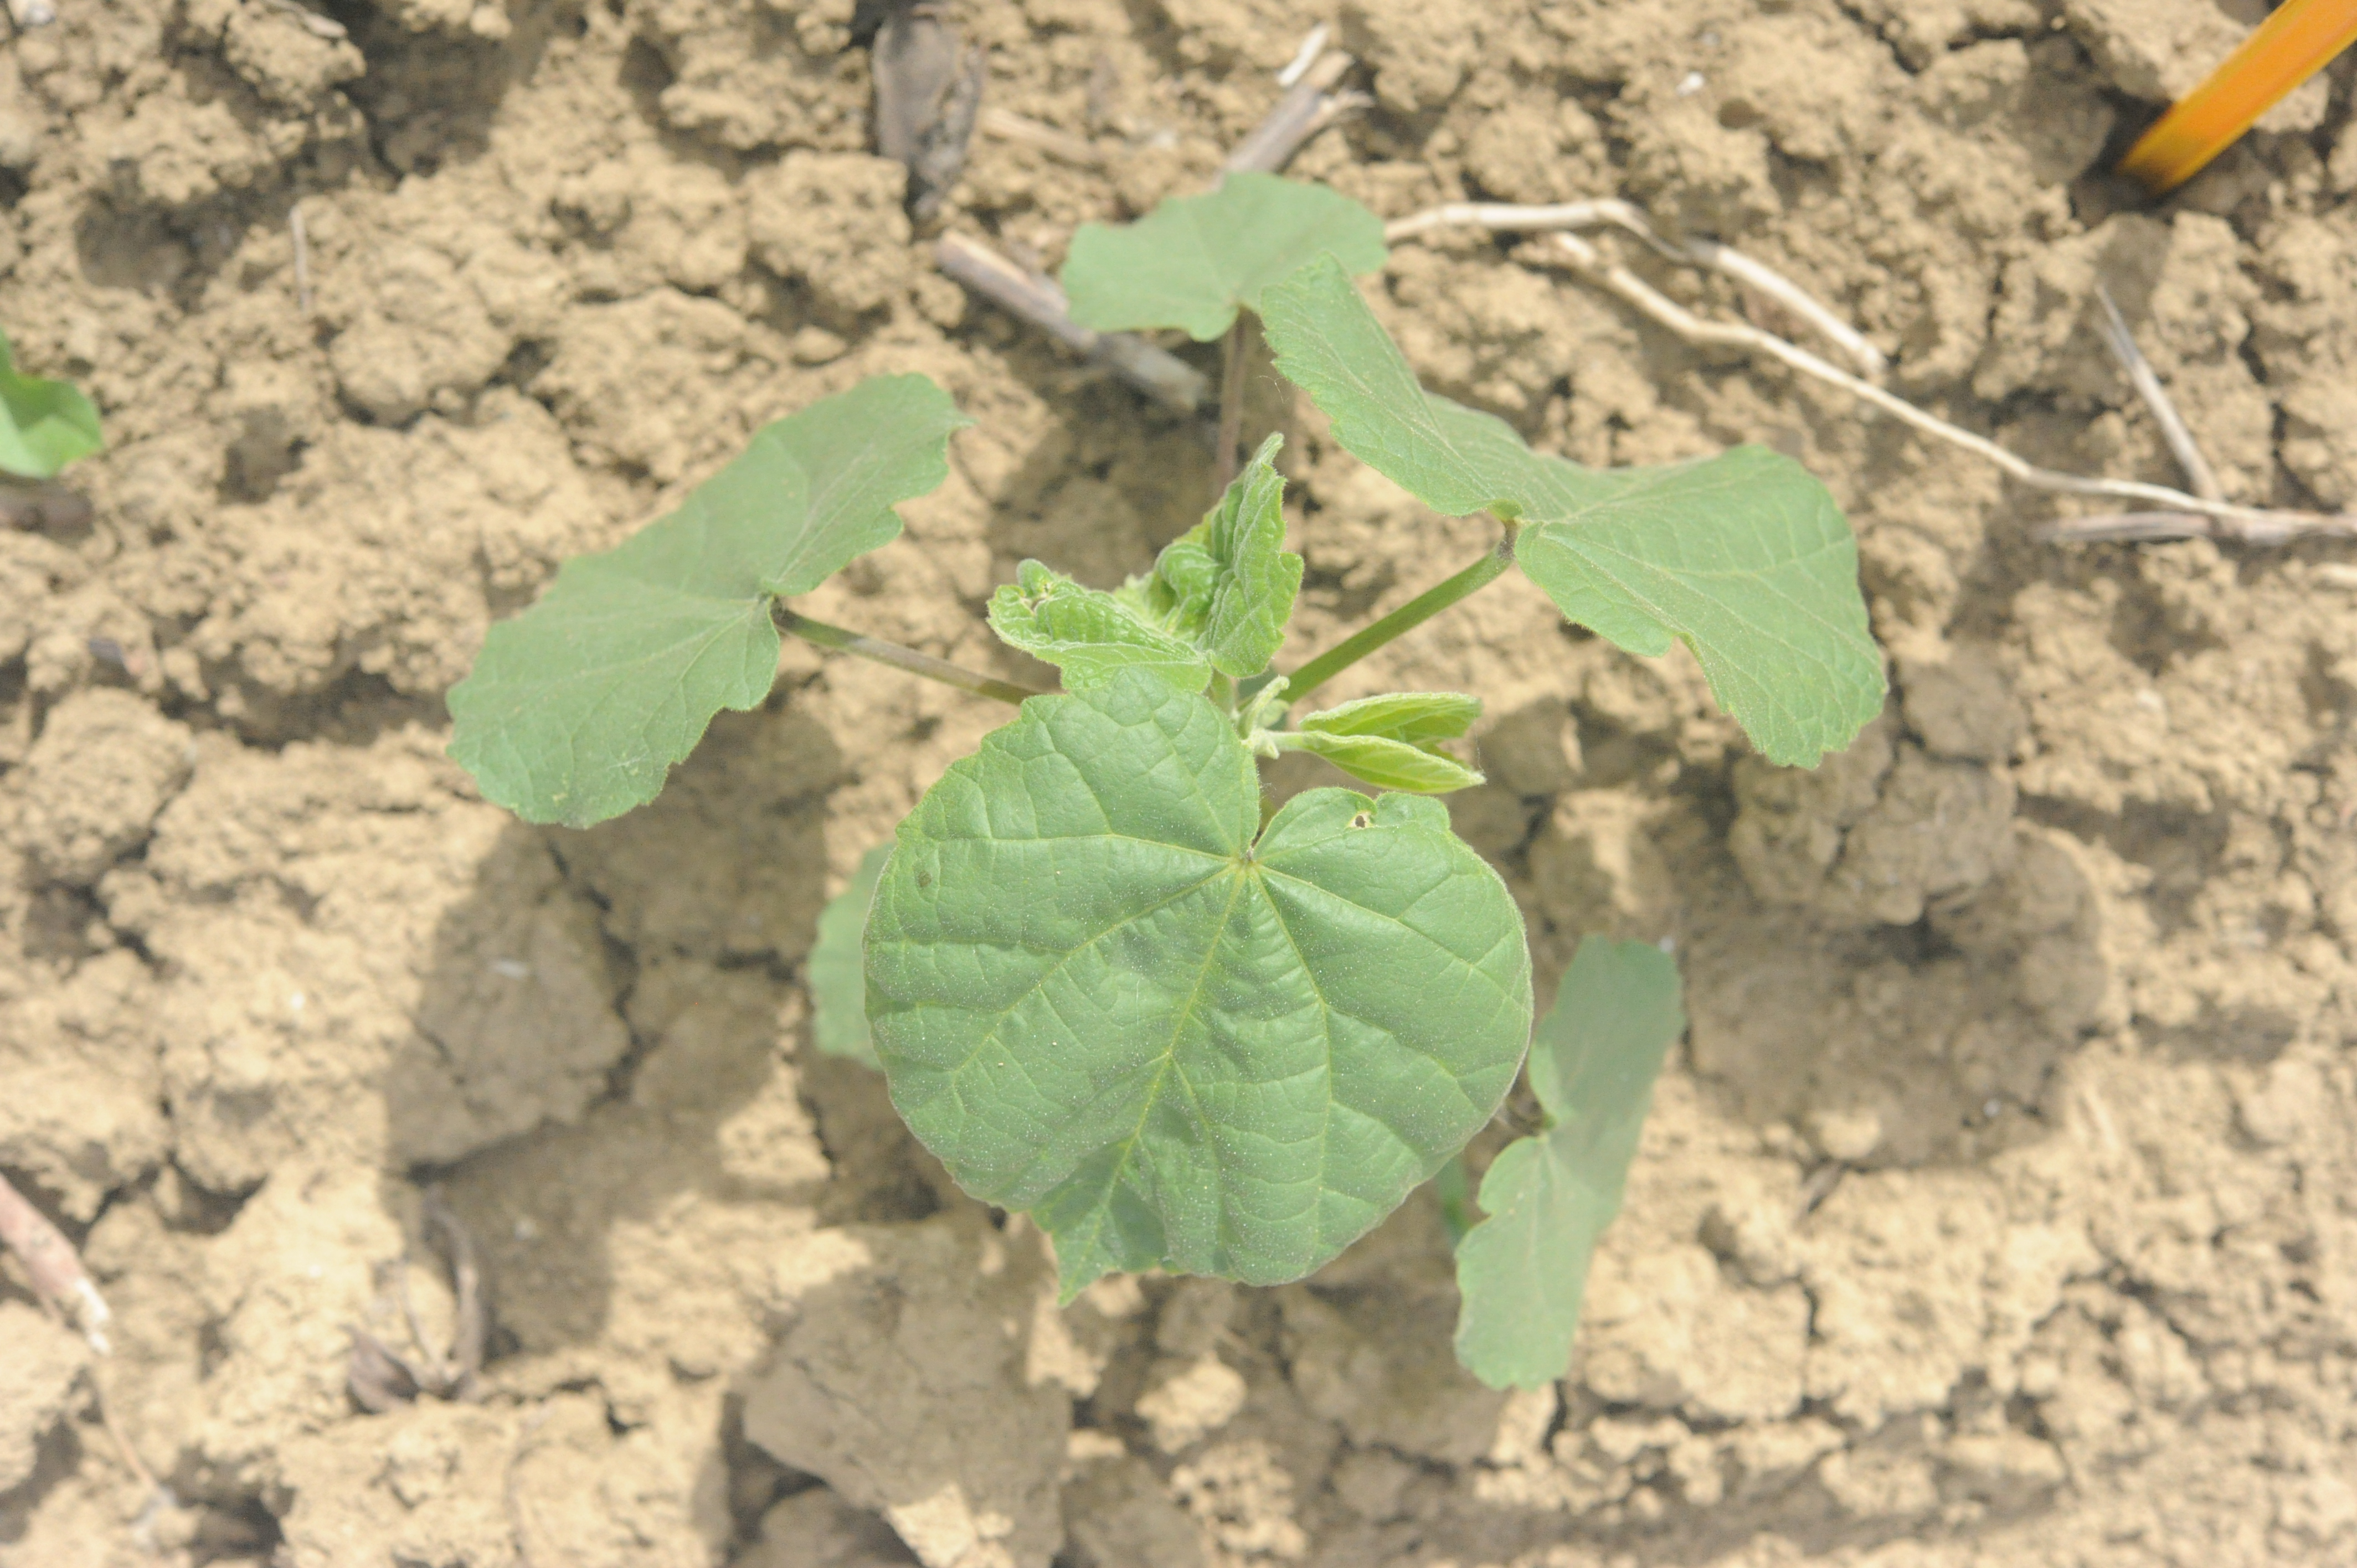
Label: velvet_leaf